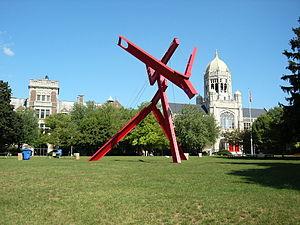
Muhlenberg College est une université privée d'arts libéraux située à Allentown, en Pennsylvanie. Fondée en 1848, le Muhlenberg College est affiliée à l'Église évangélique luthérienne d'Amérique et porte le nom de Henry Melchior Muhlenberg, l'organisateur de l'Église luthérienne en Amérique.